The Pink Door

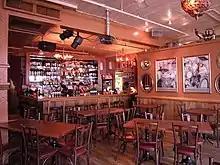
Interior

Emma Banks of Thrillist described The Pink Door as "a longstanding escape from the hustle and bustle of downtown specializing in Italian-American cuisine". She wrote, "Like lots of Italian food, the menu here is inspired by family gatherings and secret recipes, and like lots of Seattle-area restaurants, the ingredients are mostly local, sourced almost exclusively from Butler Farms just across the water on Bainbridge Island."